John VI of Portugal

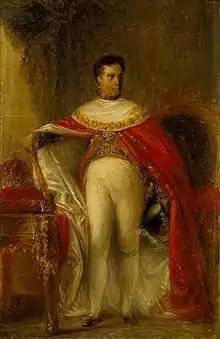
Portrait by Sequeira, 1821

John helped change Brazil from an ordinary colony into a booming society. This was done, in large part, to the establishment of a new government in the capital, Rio de Janeiro. With a government, the essential apparatus of a sovereign state became inevitable: the senior civil, religious, and military officials, aristocrats and liberal professionals, skilled artisans, and public servants. For many scholars, the transfer of the court to Rio began the establishment of the modern Brazilian state and constituted Brazil's first step toward true independence. While Brazil at this time remained formally and juridically a Portuguese colony, in the words of Caio Prado, Jr.